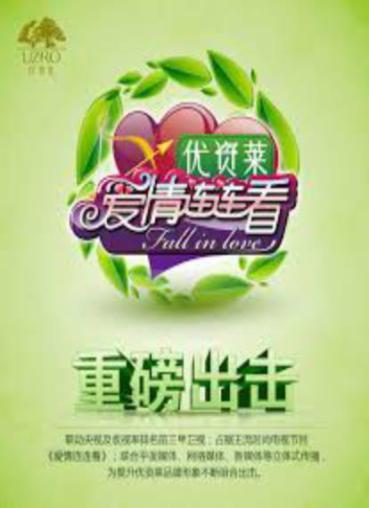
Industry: Necessities